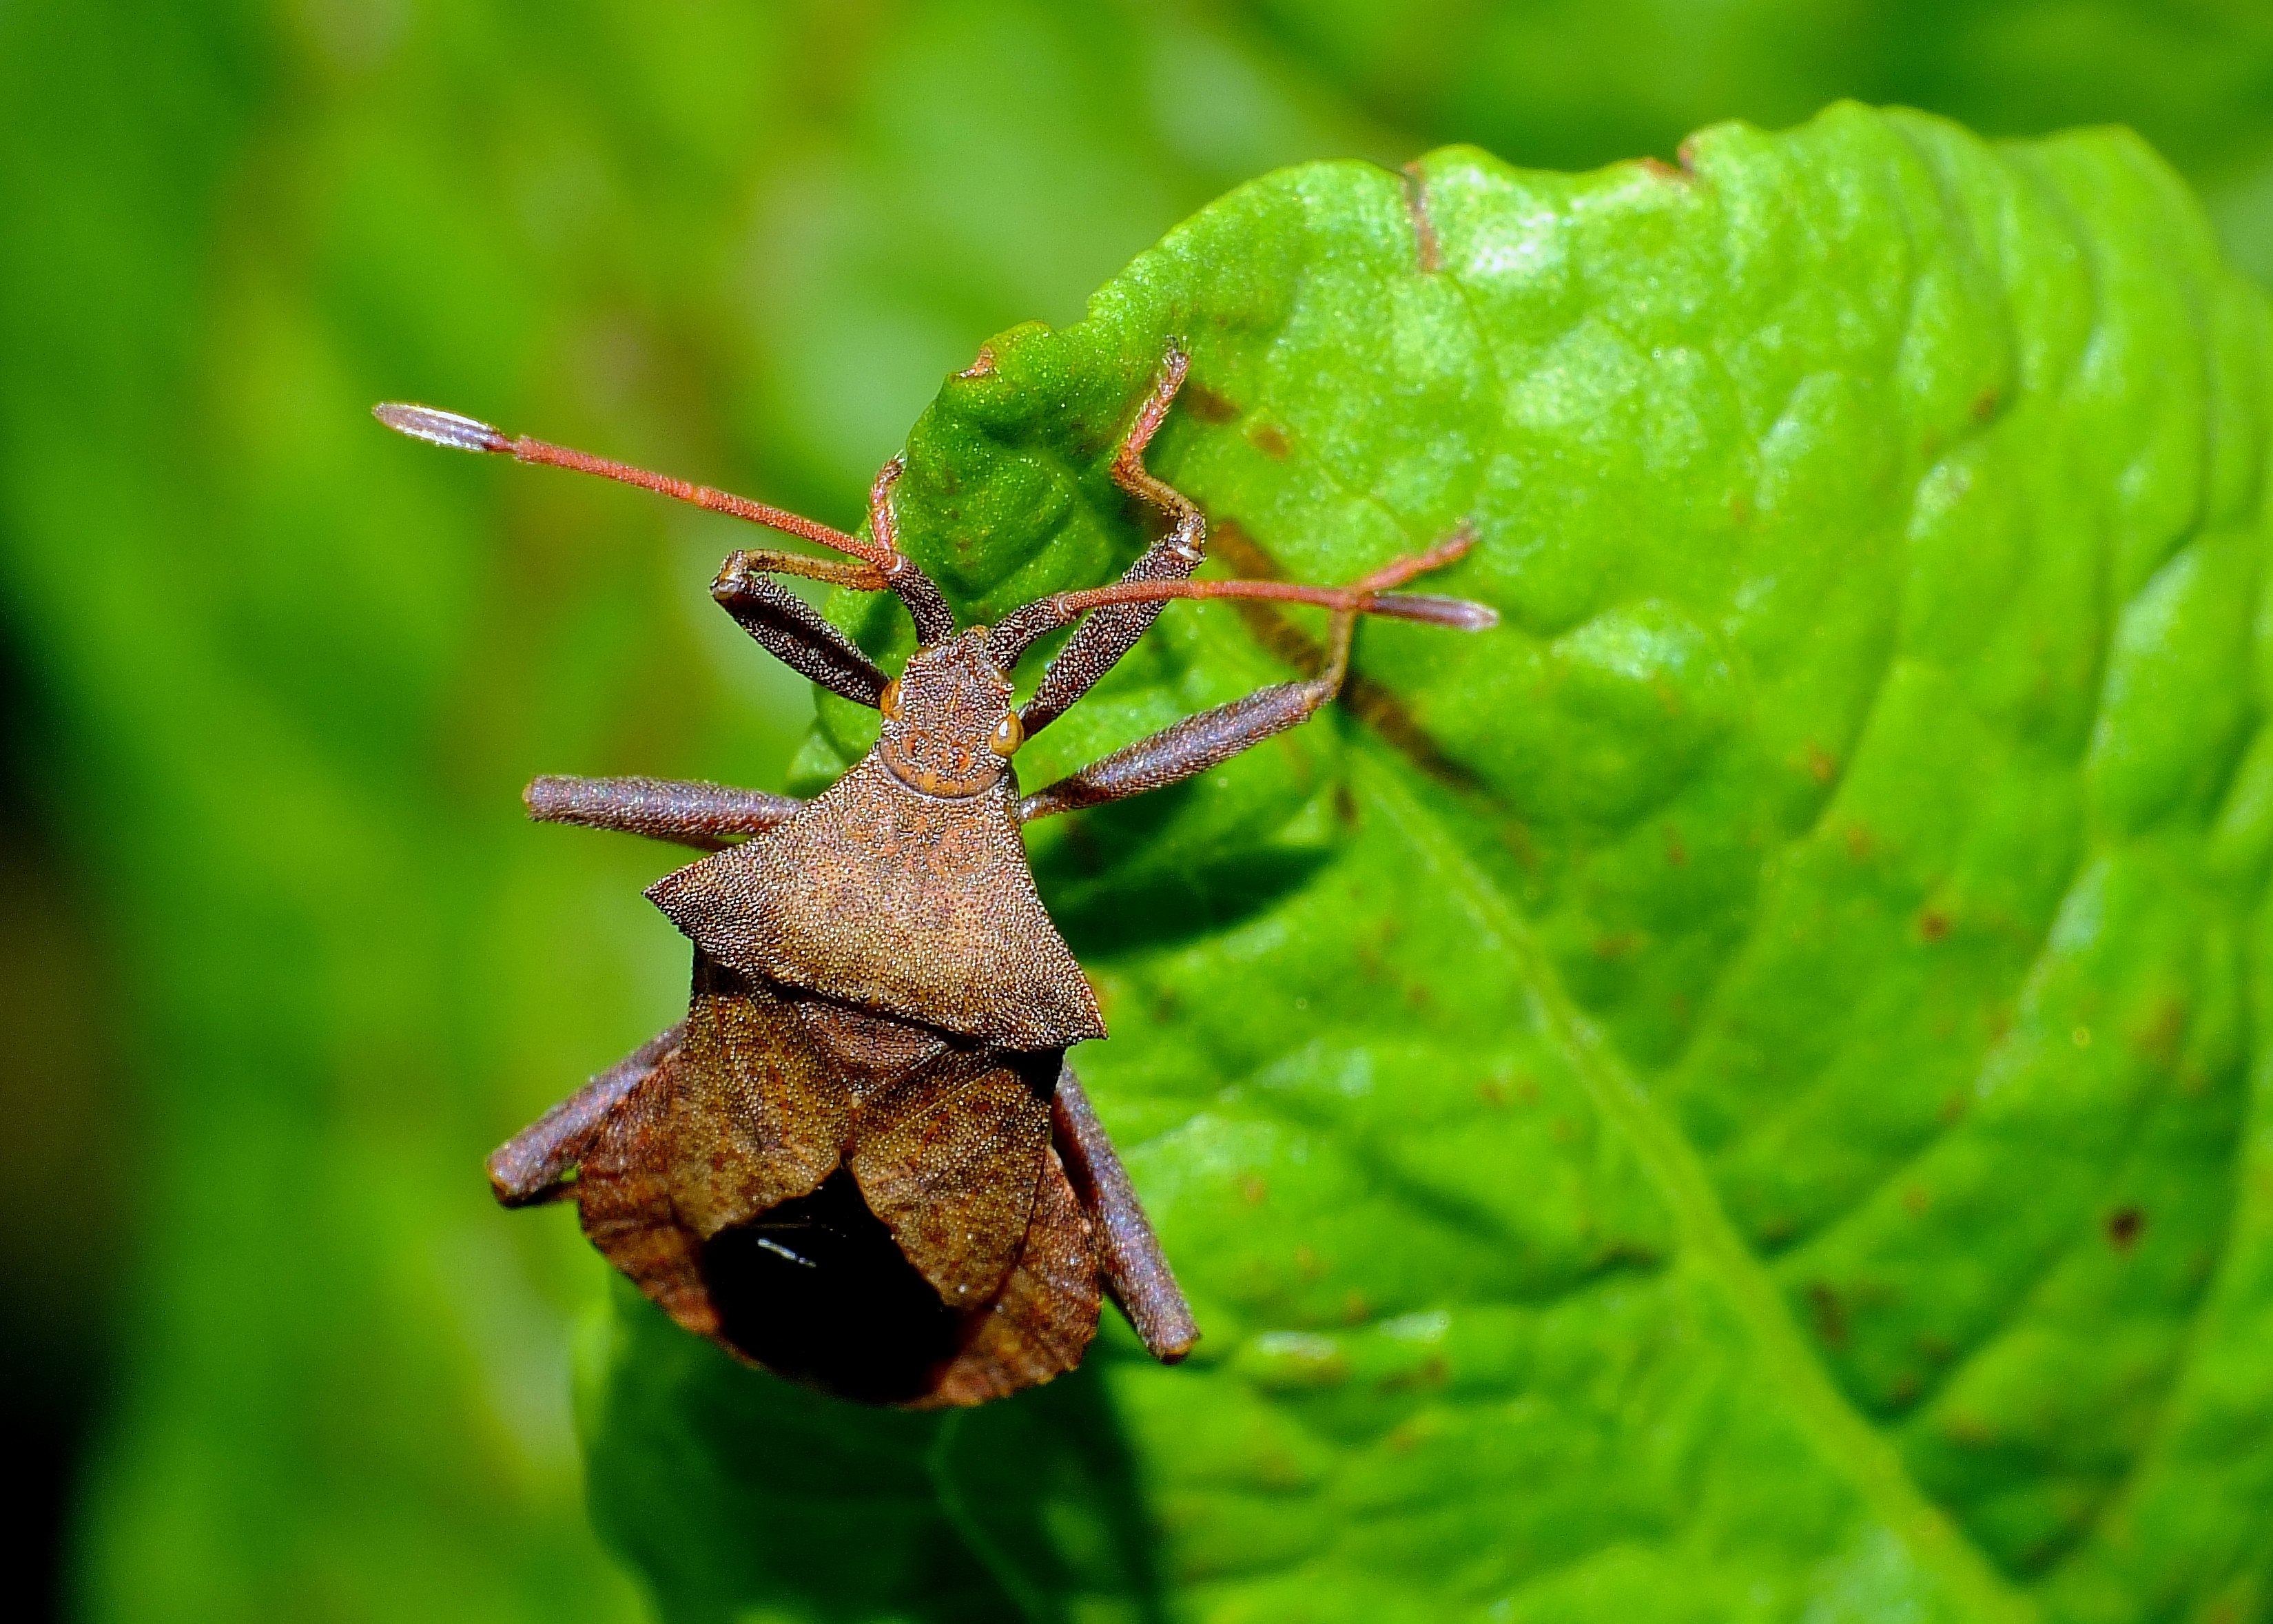
nature, plant, photography, leaf, flower, wildlife, green, insect, macro, botany, flora, fauna, invertebrate, close up, animals, naturaleza, ggl1, gaby1, xovesphoto, animales, gphoto, raynox250, fujifilmxs1, macro photography, true bugs